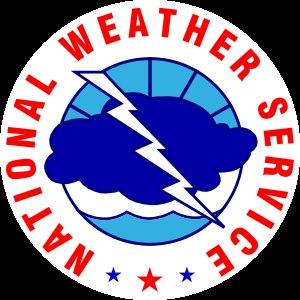
La National Oceanic and Atmospheric Administration, en français l'Agence américaine d'observation océanique et atmosphérique, est l'agence américaine responsable de l'étude de l'océan et de l'atmosphère. La NOAA est fondée le 3 octobre 1970 à la suite d'une proposition du président Richard Nixon dans le but de créer un service national « afin de mieux protéger la vie et la propriété des catastrophes naturelles, de mieux comprendre l'environnement, [et] pour l'exploration et le développement vers une utilisation intelligente des ressources marines ».